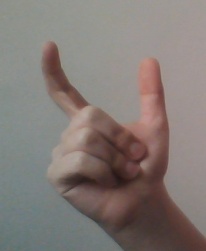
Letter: nun